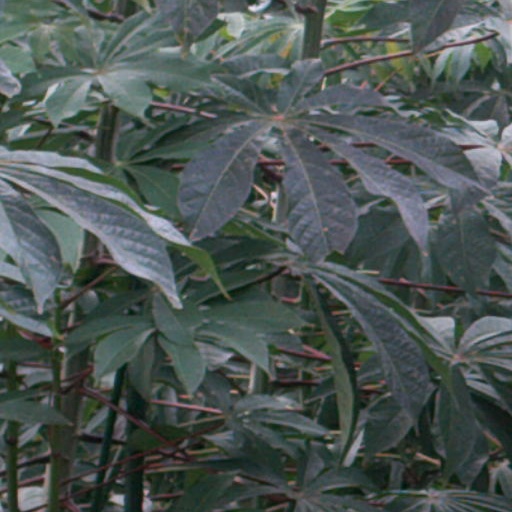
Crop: cassava